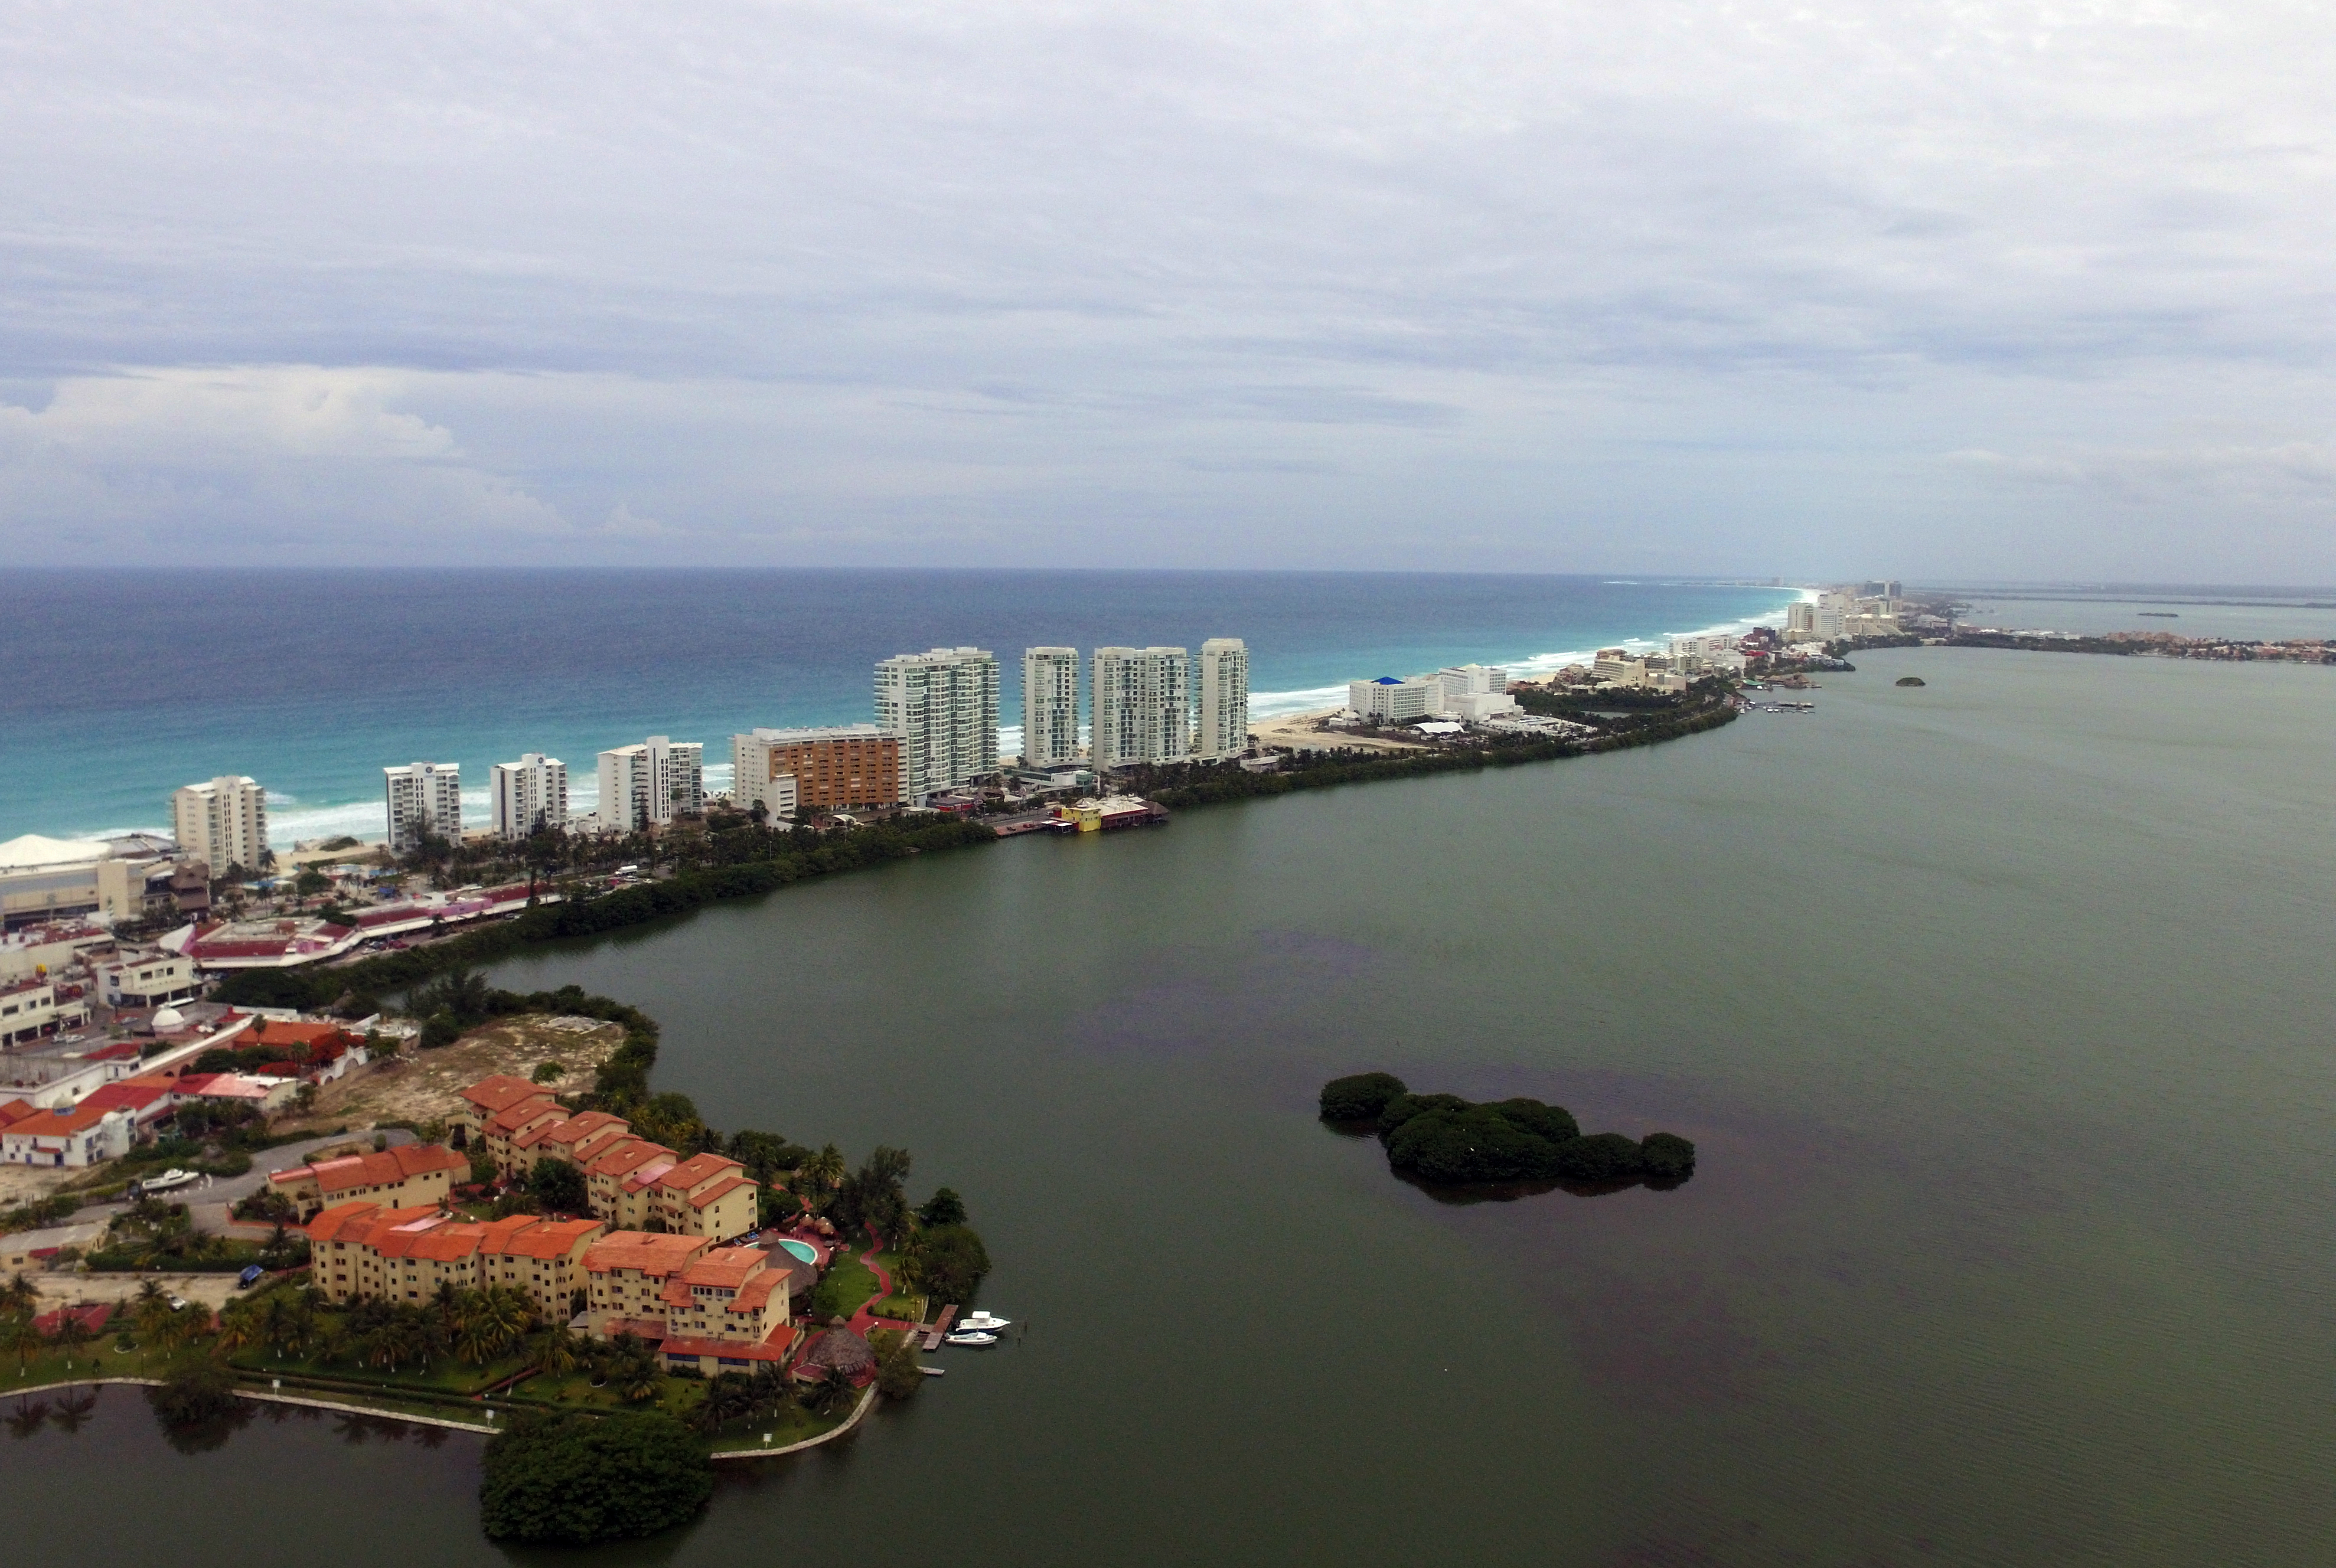
cancun, mexico, sea, coast, coastal and oceanic landforms, aerial photography, promontory, sky, bird's eye view, bay, city, horizon, port, water resources, water, cape